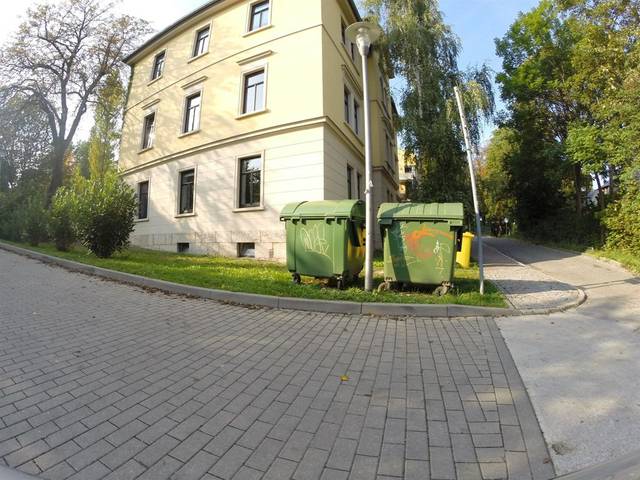
Region: Germany
Coordinates: 50.923, 11.58